Puente de Segovia, Madrid

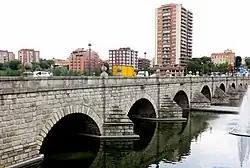

The Bridge of Segovia (Spanish: "Puente de Segovia") is a bridge located in Madrid, Spain, crossing the Manzanares river. It was declared "Bien de Interés Cultural" in 1996.